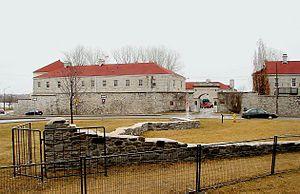
Fort Frontenac à Kingston, Ontario, Canada. Vestiges restaurées à l'avant-plan et le nouveau fort derrière.
Ceci est une liste des forts de la Nouvelle-France. Pour faciliter l'accès, les forts sont
Le fort Frontenac est situé à l'embouchure de la rivière Cataraqui, à l'emplacement actuel de la ville de Kingston, en Ontario au Canada. D'abord dénommé Fort Cataracoui ou Kataracouy, il ne prit le nom de Frontenac qu'ultérieurement. Le nom Cataraqui est issu du mot iroquois Katarokewen qui signifie « terre de glaise tirée hors de l’eau ».
Voici la liste des lieux historiques nationaux du Canada situé à Kingston. En mars 2011, on compte 22 lieux historiques nationaux à Kingston, dont deux sont administrés par Parcs Canada. De ce nombre, il faut rajouté aussi un site qui ont perdu sa désignations.